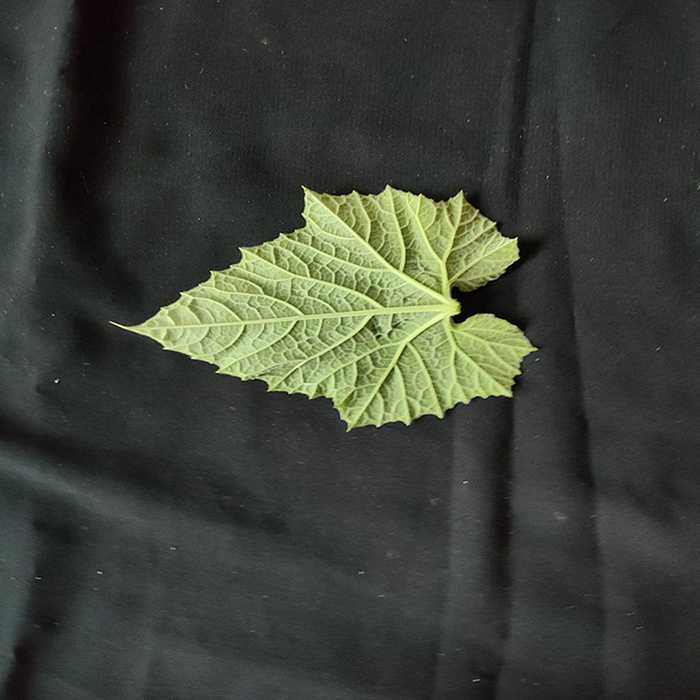
Plant: Bottle gourd
Label: Fresh leaf